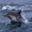
Label: dolphin